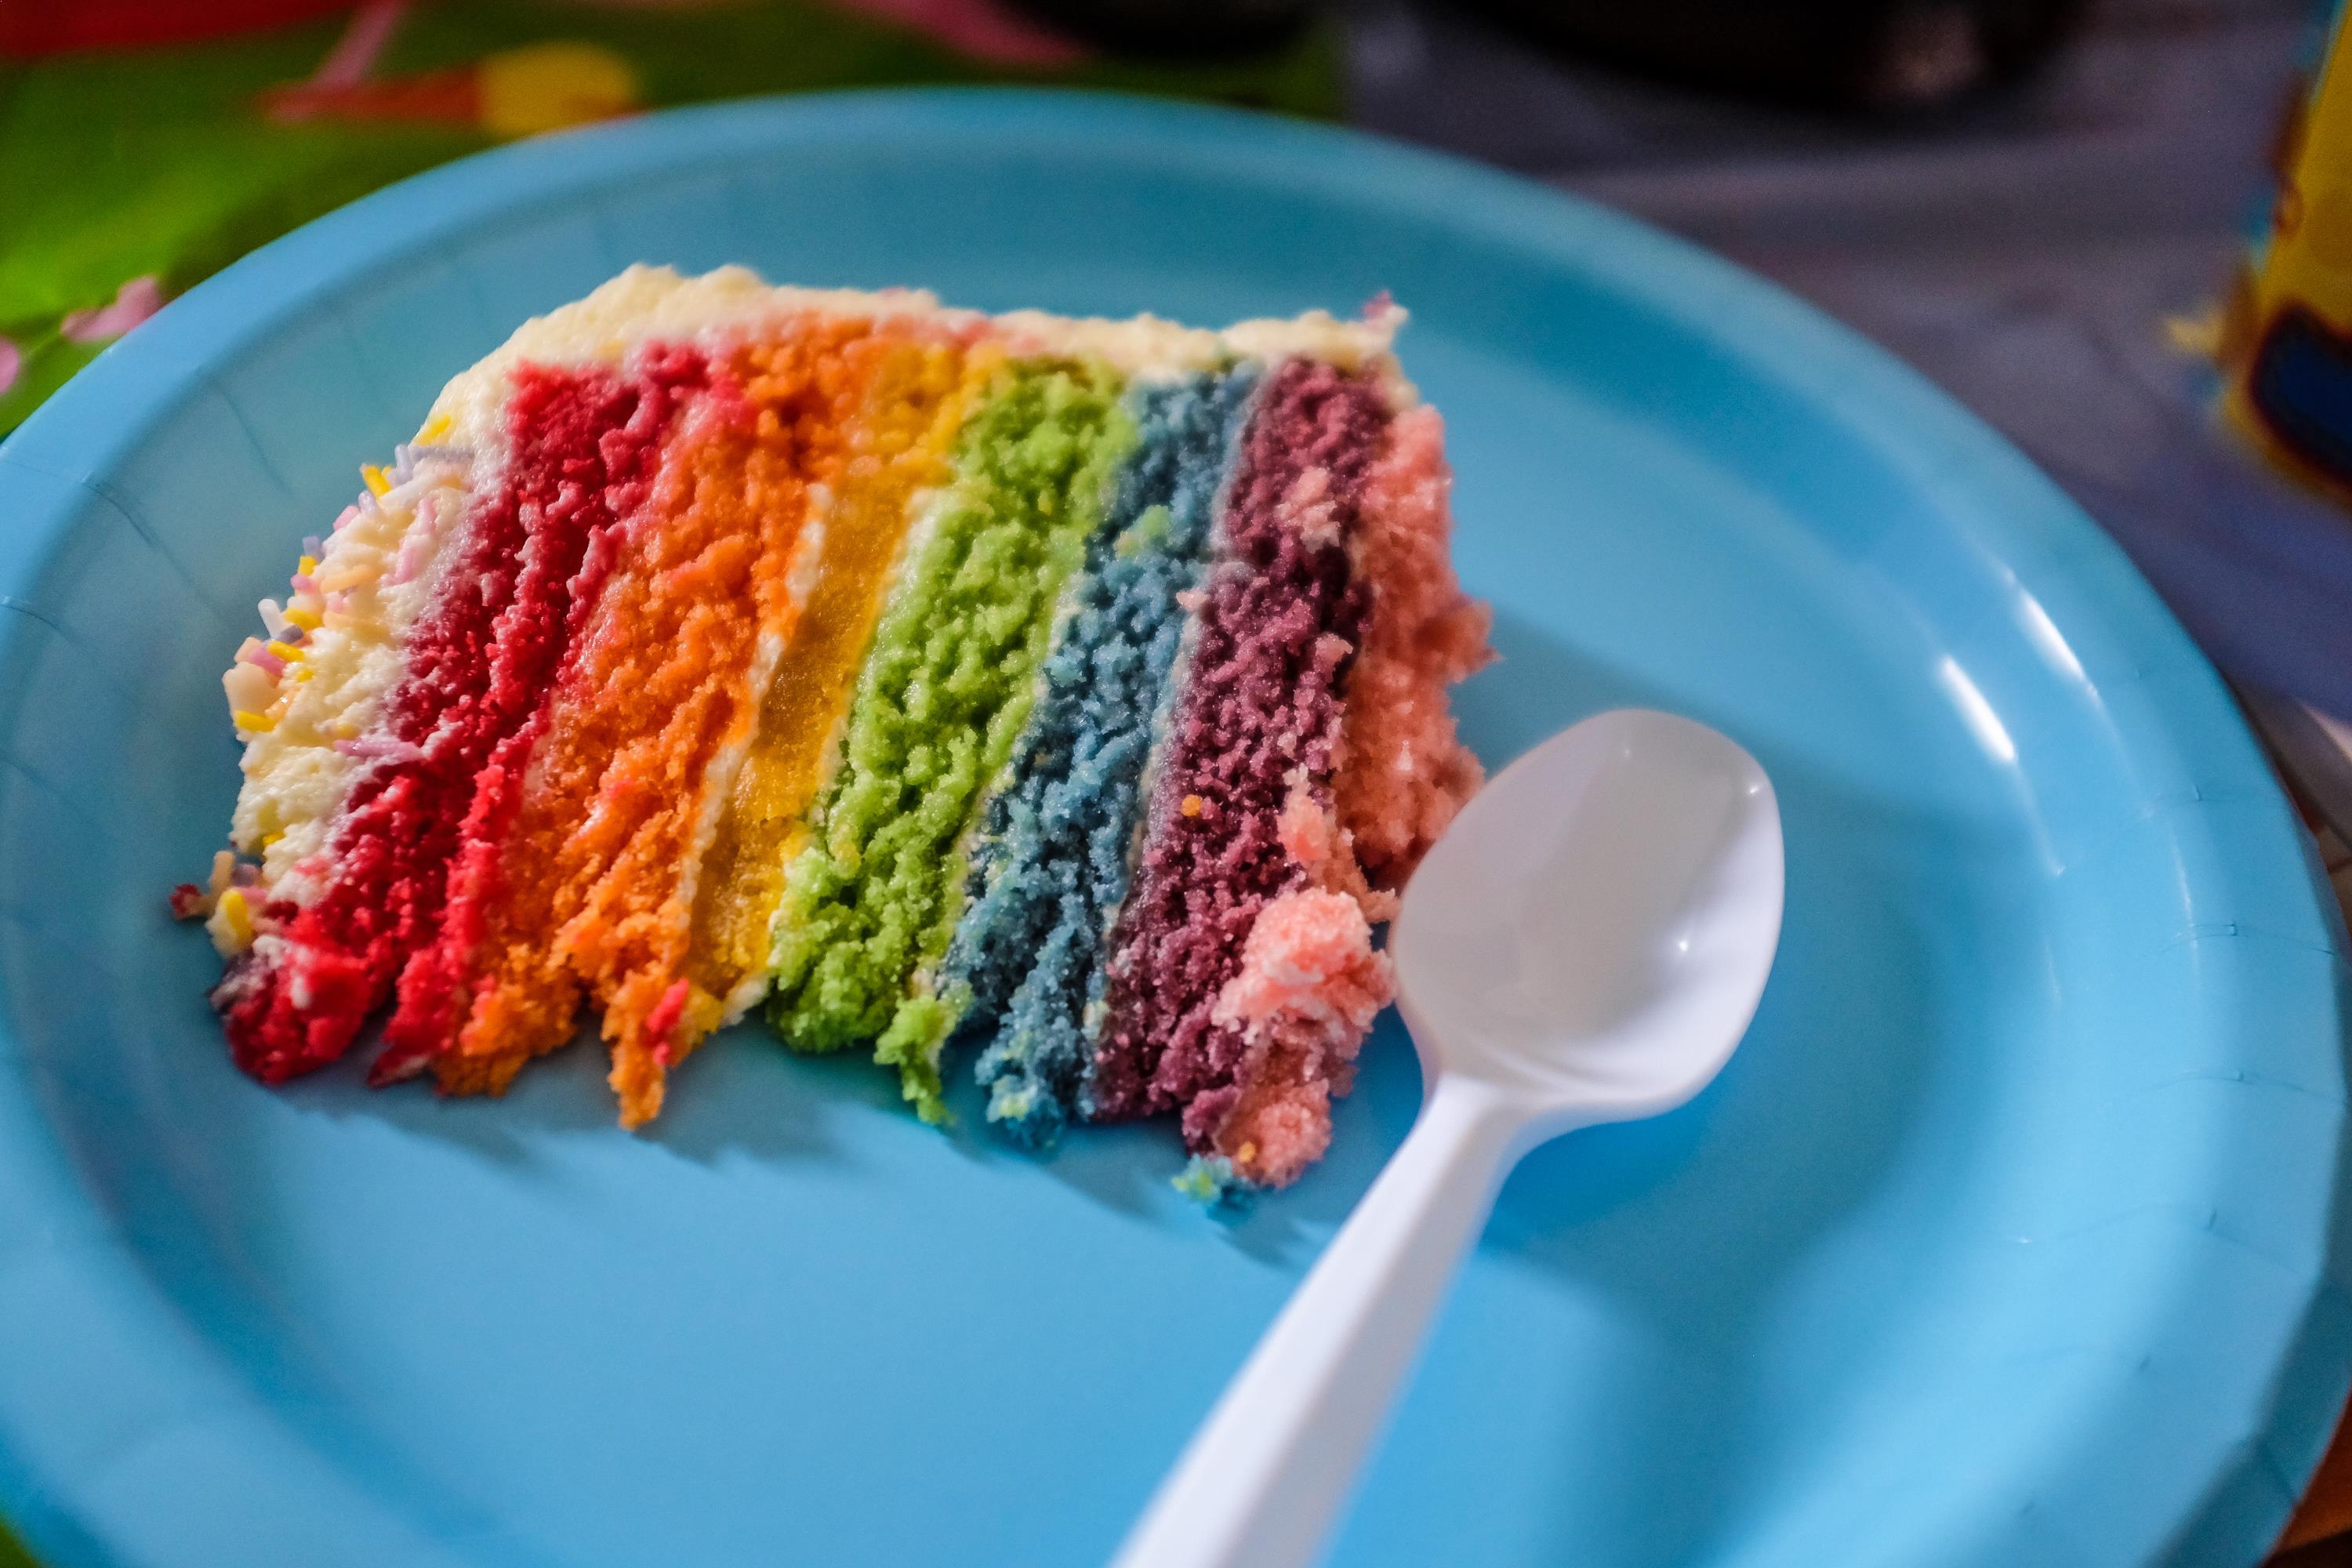
food, dish, cuisine, ingredient, food coloring, produce, dessert, recipe, Spumoni